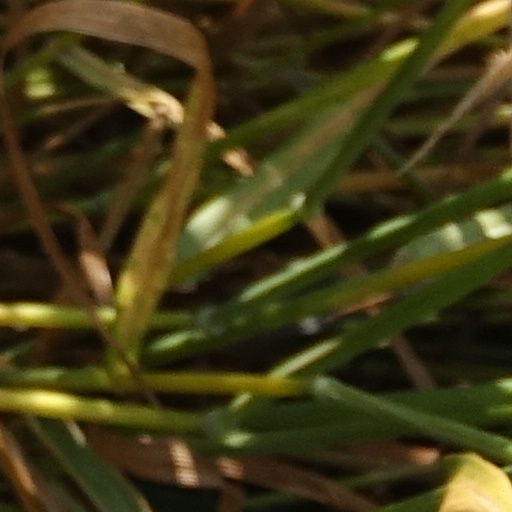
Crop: wheat